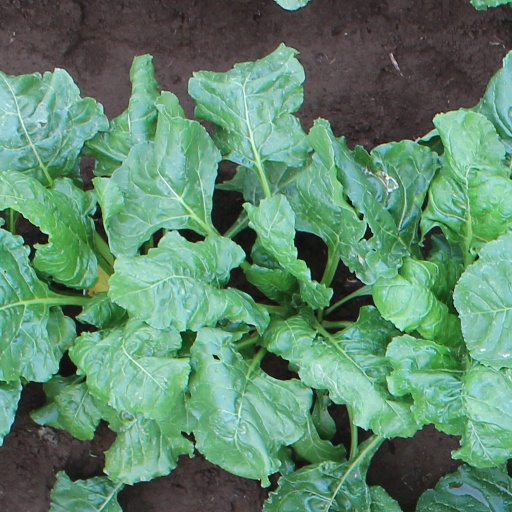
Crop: sugar beet